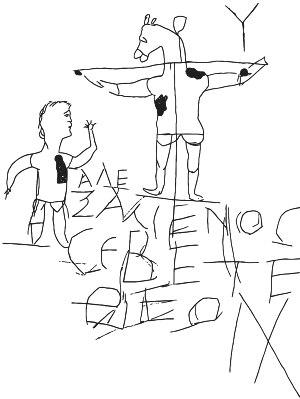
Le graffiti d'Alexamenos, découvert dans le Palais impérial de Rome, pourrait être la plus ancienne représentation de la crucifixion de Jésus, et le plus ancien exemple de la croix comme symbole du christianisme, puisqu'on pense qu'il a été dessiné entre le Iᵉʳ siècle et le IIIᵉ siècle.
Pénombres est un recueil de trois essais théologiques et d'une nouvelle de Joseph Malègue publié en 1939 aux éditions Spes à Paris. Il rassemble des articles épars rédigés dans des revues théologiques ou spirituelles françaises. Les deux premiers essais regroupés sous ce titre sont les plus importants : Ce que le Christ ajoute à Dieu et Vertu de foi et péché d'incroyance. Les deux autres titres sont Mater Admirabilis et Celle que la Grotte n'a pas guérie. Des théologiens et chrétiens militants se sont référés à cet ouvrage comme Roger Aubert dans Le Problème de l'acte de foi et Lucien Morren.
Voir aussi : Liste des siècles, Chiffres romains
Le patibulum est la partie transversale de la croix destinée au crucifiement. Il pouvait être attaché deux ou trois pieds en dessous de l’extrémité supérieure du poteau planté verticalement mais la forme la plus commune utilisée par les romains était la crux commissa, croix de Tau, formée comme notre T. Le patibulum était dans ce cas placé dans une entaille en haut du poteau.